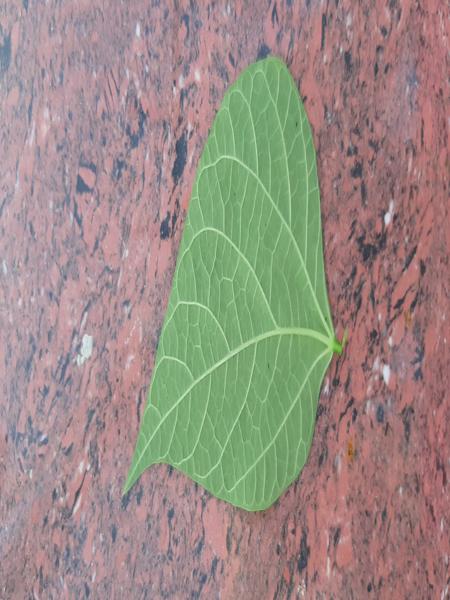
Plant: Beans